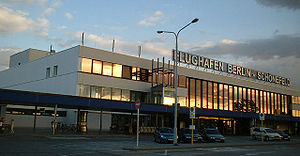
Flughafen Berlin-Schönefeld
Terminalbygningen.
Flughafen Berlin-Schönefeld, også benævnt Berlin-Schönefeld International Airport eller blot Berlin-Schönefeld, er en international lufthavn beliggende i Schönefeld i kommunen Dahme-Spreewald i Brandenburg, Tyskland, umiddelbart syd for grænsen til Berlin og ca. 18 km. fra Berlins centrum. Schönefeld betjente 6.059.343 passagerer i 2006. En stor del af lufthavnens trafik udgøres af internationale charter- og lavprisfly. I tilknytning til lufthavnen findes en S-Bahn-station.